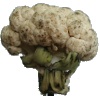
Label: cauliflower